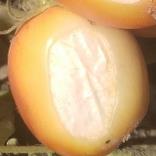
Crop: Tomato
Condition: sunburn-d